1987–1989 JVP insurrection

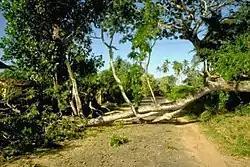
Trees felled across streets by the DJV to block food supply.

On 15 April 1987, JVP attacked the army detachment in Pallekele in Kandy. An unknown amount of carders, under the directions of Shantha Bandara and Premakumar Gunaratnam, the JVP seized twelve Type 56 assault rifles, seven sub-machine guns, and ammunition.